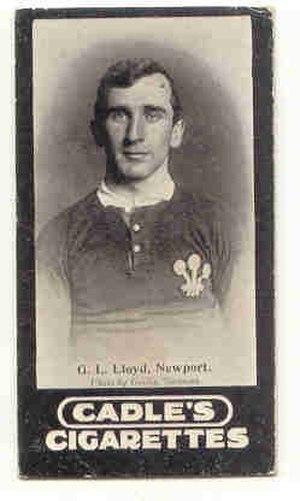
George Llewellyn Lloyd, né le 26 février 1877 à Newport et mort 1ᵉʳ août 1957 dans la même ville, est un joueur gallois de rugby évoluant au poste de demi d'ouverture pour le pays de Galles.
La liste des joueurs sélectionnés en équipe du pays de Galles de rugby à XV comprend 1 155 joueurs au 8 février 2020, le dernier étant Nick Tompkins retenu pour la première fois en équipe nationale le 1ᵉʳ février 2020 contre l'Italie. Le premier Gallois sélectionné est James Bevan le 19 février 1880 contre l'équipe d'Angleterre. L'ordre établi prend en compte la date de la première sélection, puis la qualité de titulaire ou remplaçant et enfin l'ordre alphabétique.